Jennie (singer)

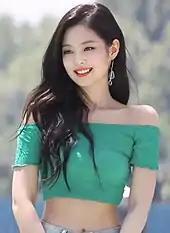
Jennie at the Sprite Waterbomb Festival in 2018

In mid-October 2018, an announcement of Jennie's official solo debut was made. Following a series of promotional teasers, it was revealed she would release a single album titled "Solo" with a lead single of the same name. In the midst of preparation for her debut, it was decided that her single "Solo" would first be revealed through Blackpink's "In Your Area" tour in Seoul on November 10, ahead of release two days later. The song was described as a hip hop track with pop elements and was designed to showcase Jennie's sides as both a "delicate girl" and "independent woman". To promote the single, YG Entertainment aired the "Jennie – 'Solo' Diary" series on YouTube, sharing glimpses of her work throughout the promotion period of the single.